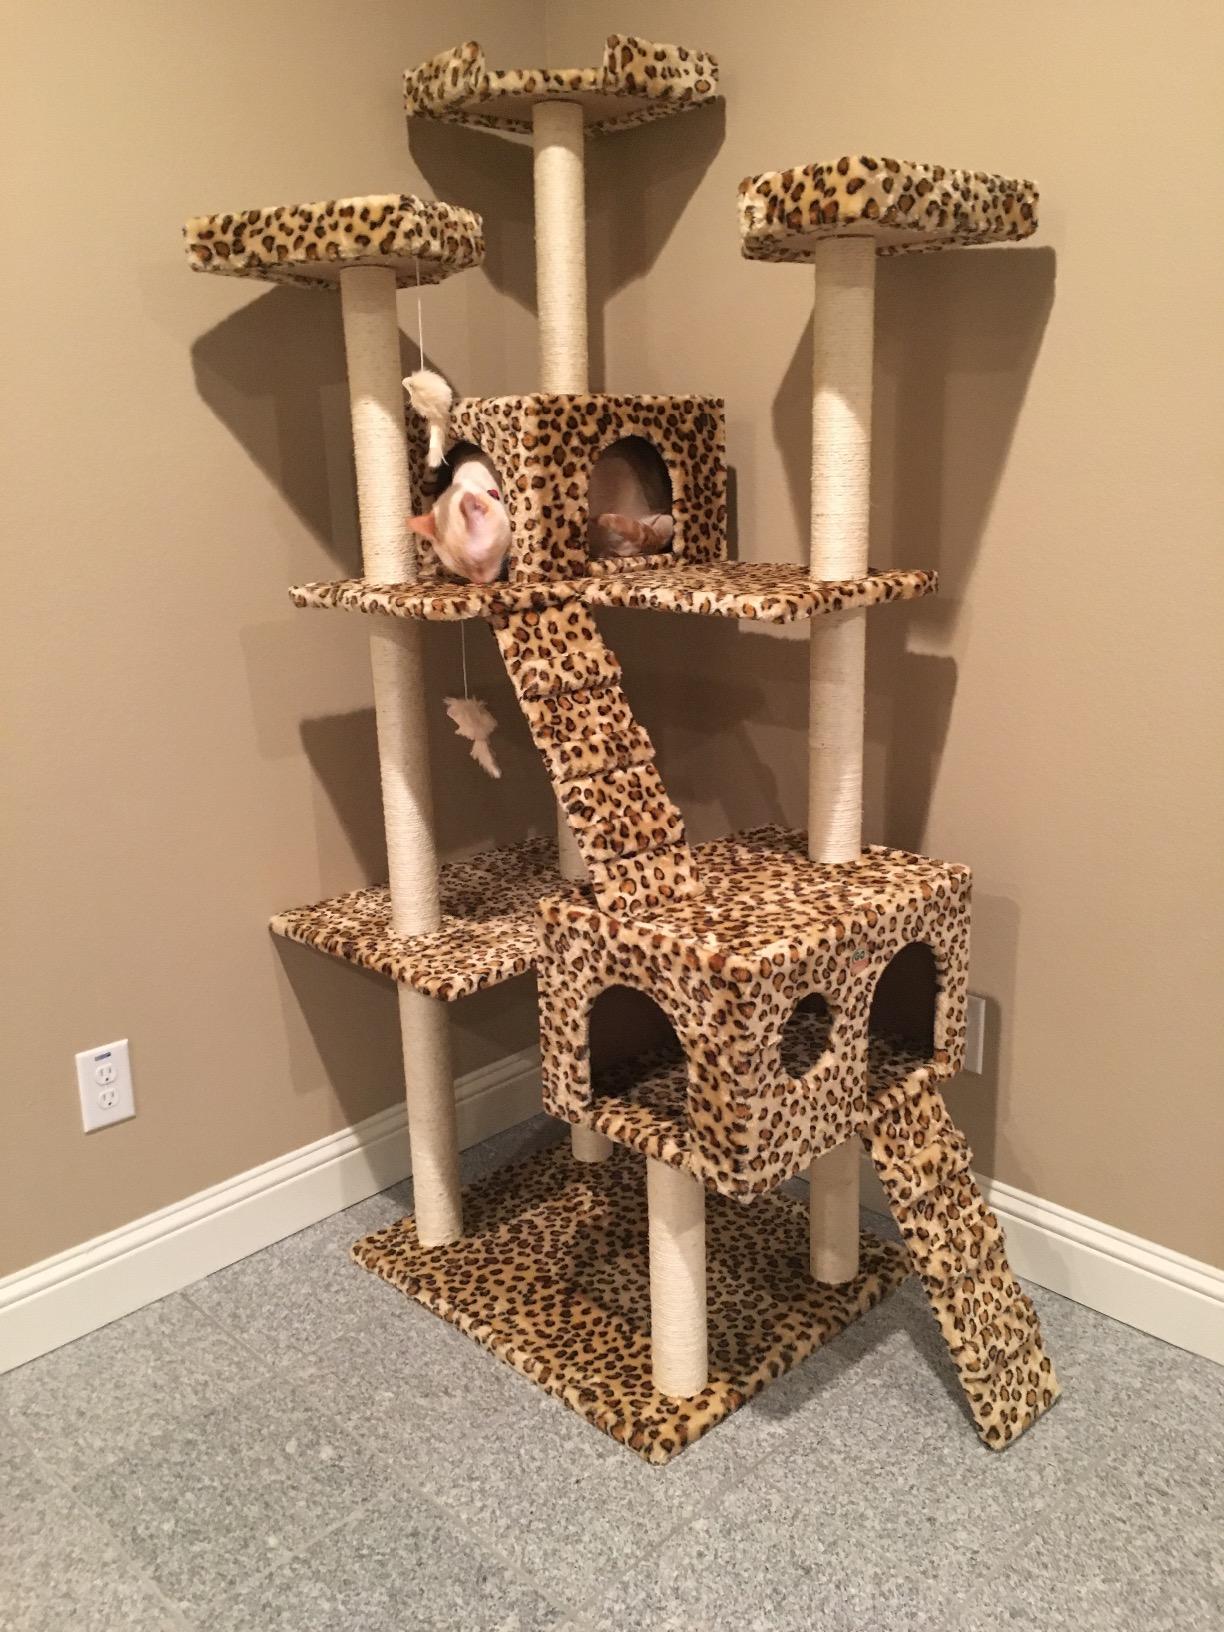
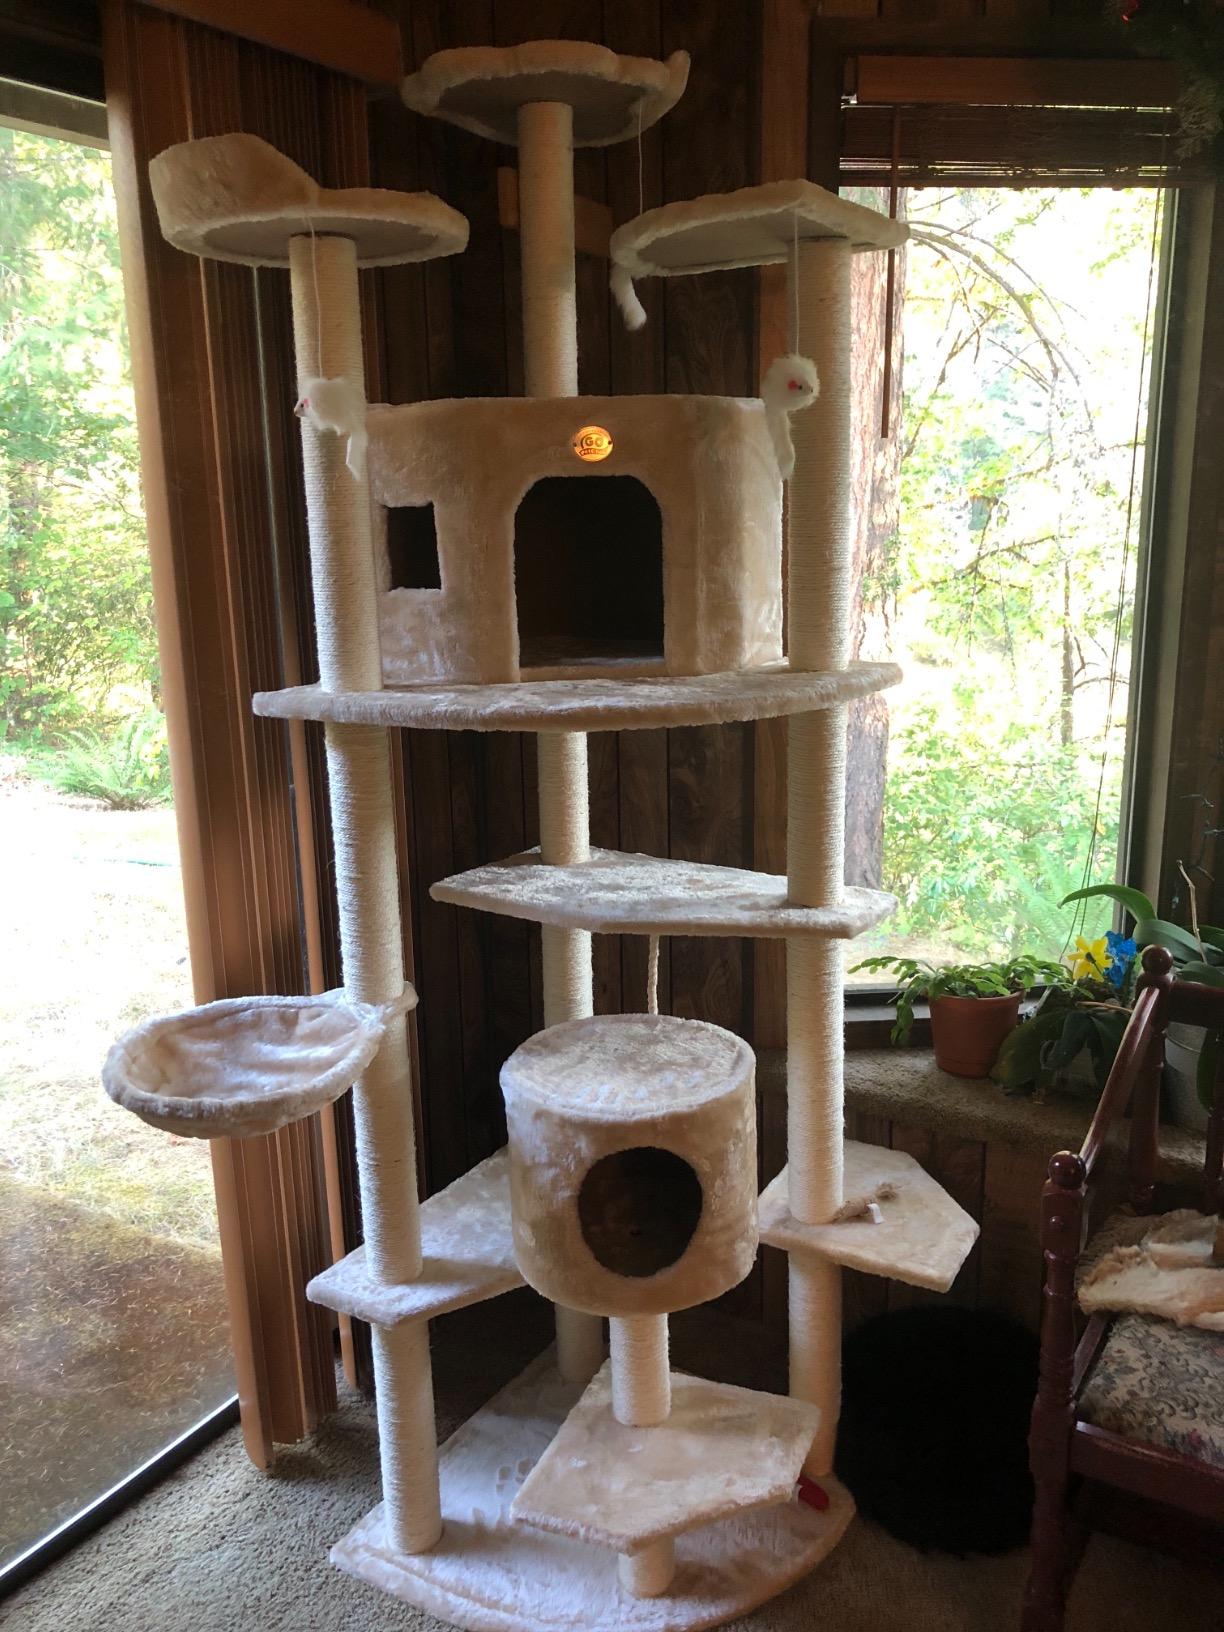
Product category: items_cat tree
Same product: no